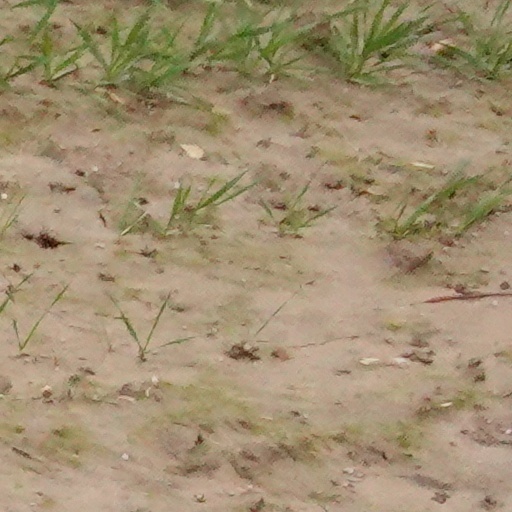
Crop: wheat